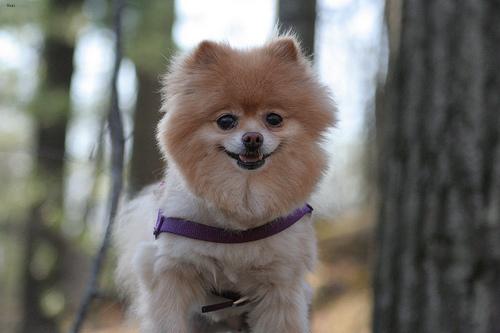
Breed: pomeranian